Captive (1998 film)

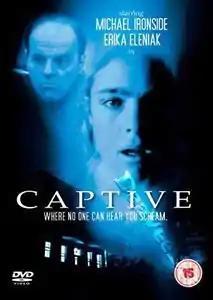
DVD cover

Captive is a 1998 Canadian drama film directed by Roger Cardinal. The film stars Erika Eleniak and Michael Ironside.